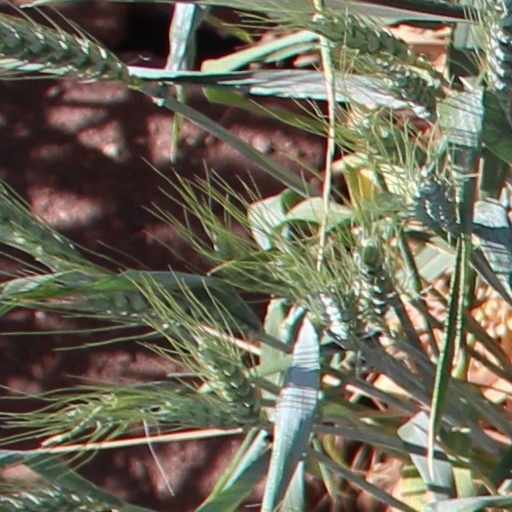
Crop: wheat